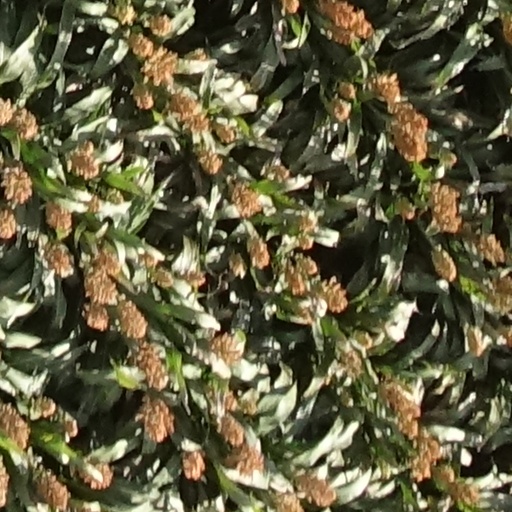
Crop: sorghum